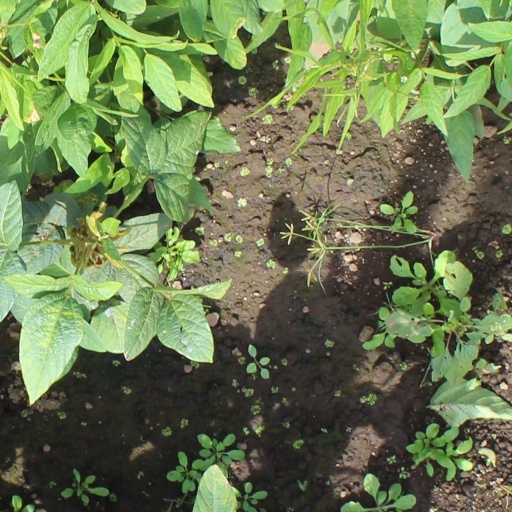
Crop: soybean